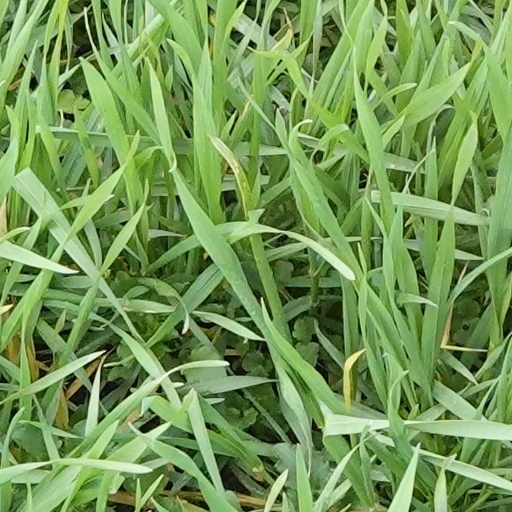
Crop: wheat